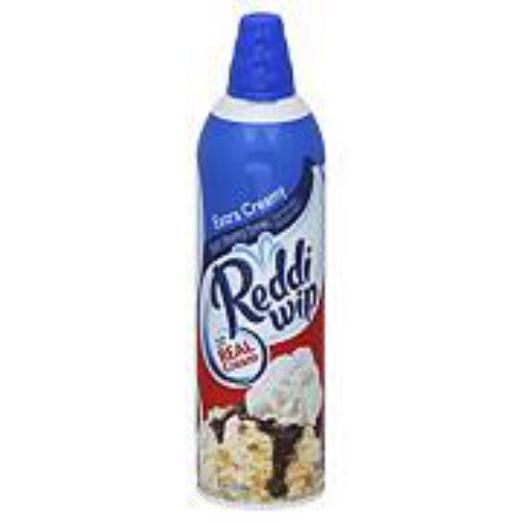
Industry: Food